Gugging

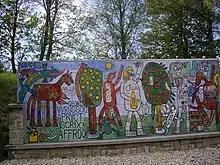
Tiled art in the clinic grounds

The "Center for Art and Psychotherapy" was founded by Navratil in 1981. He invited artistically talented patients to live in the house, which serves as living space, studio, gallery and meeting place. With the founder's retirement in 1986, Johann Feilacher became his successor. Feilacher stressed the role that art played at Gugging and went on to change its name to the "House of Artists". Within Europe, the House of Artists is regarded as a model for psychiatric reforms based on art therapy as a means to reintegrate clients into society.